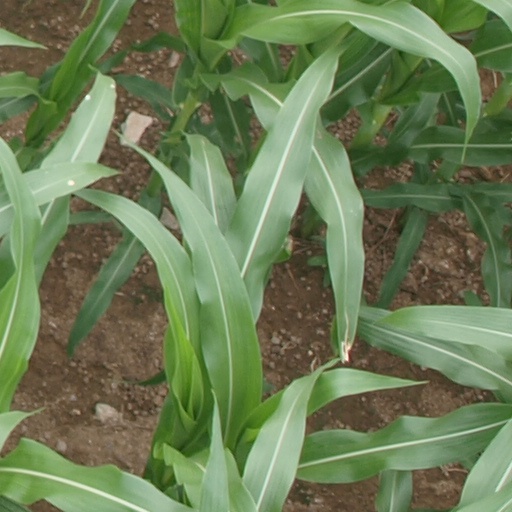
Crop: maize; corn